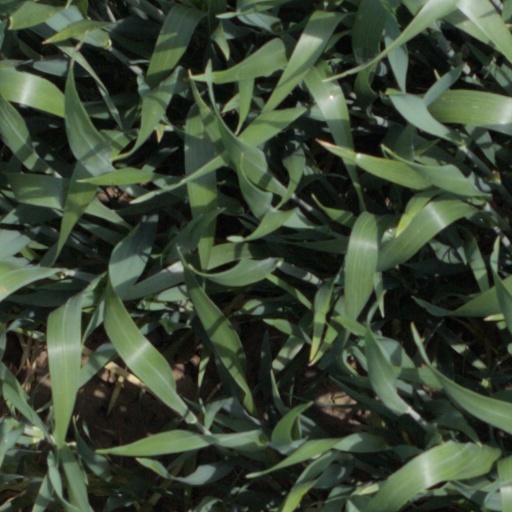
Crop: wheat